Ridwan Kamil

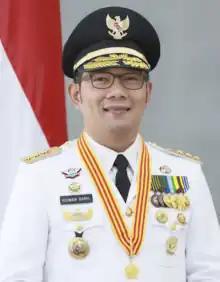
Official portrait, 2018

Mochamad Ridwan Kamil (born 4 October 1971), alternatively Kang Emil or RK, is an Indonesian architect and politician who was the 15th Governor of West Java, the largest (most populous) province of Indonesia. He was also the mayor of Bandung from 2013 to 2018. As an architect, he designed iconic structures in Indonesia and other countries in Asia with his Urbane architectural firm and lectured at the Department of Architecture, Bandung Institute of Technology.